George Washington Wilson

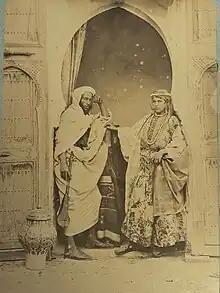
Moroccan couple from Tangier by George Washington Wilson - 1872

Over 40,000 of Wilson's photographic glass plates survive, largely due to the meticulous washing and chemical treatments he insisted on. Aberdeen University is in possession of some 38,000 of these, which were donated by an Aberdeen photographer, the late Archie Strachan, in 1958. They date from the late 1850s down to the early years of the 20th century and cover not only Aberdeen and the North East of Scotland but the whole of Scotland and most of England, as well as parts of Wales and Northern Ireland, Gibraltar, Morocco including Tangier, the South of Spain, and (especially) colonial South Africa and Australia. A further 500+ photographic glass plates can be found in Aberdeen City Council Archives, Gallery and Museums Collection.